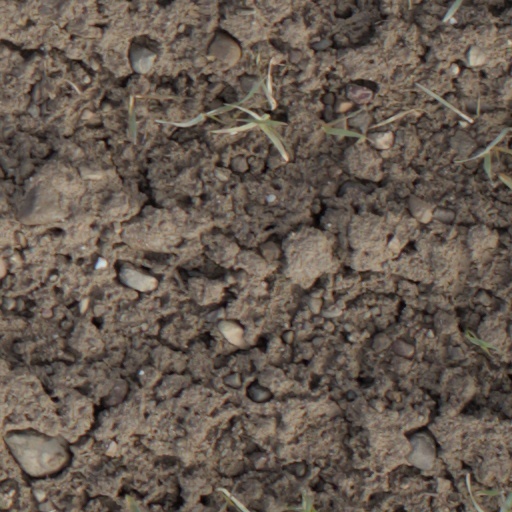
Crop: wheat